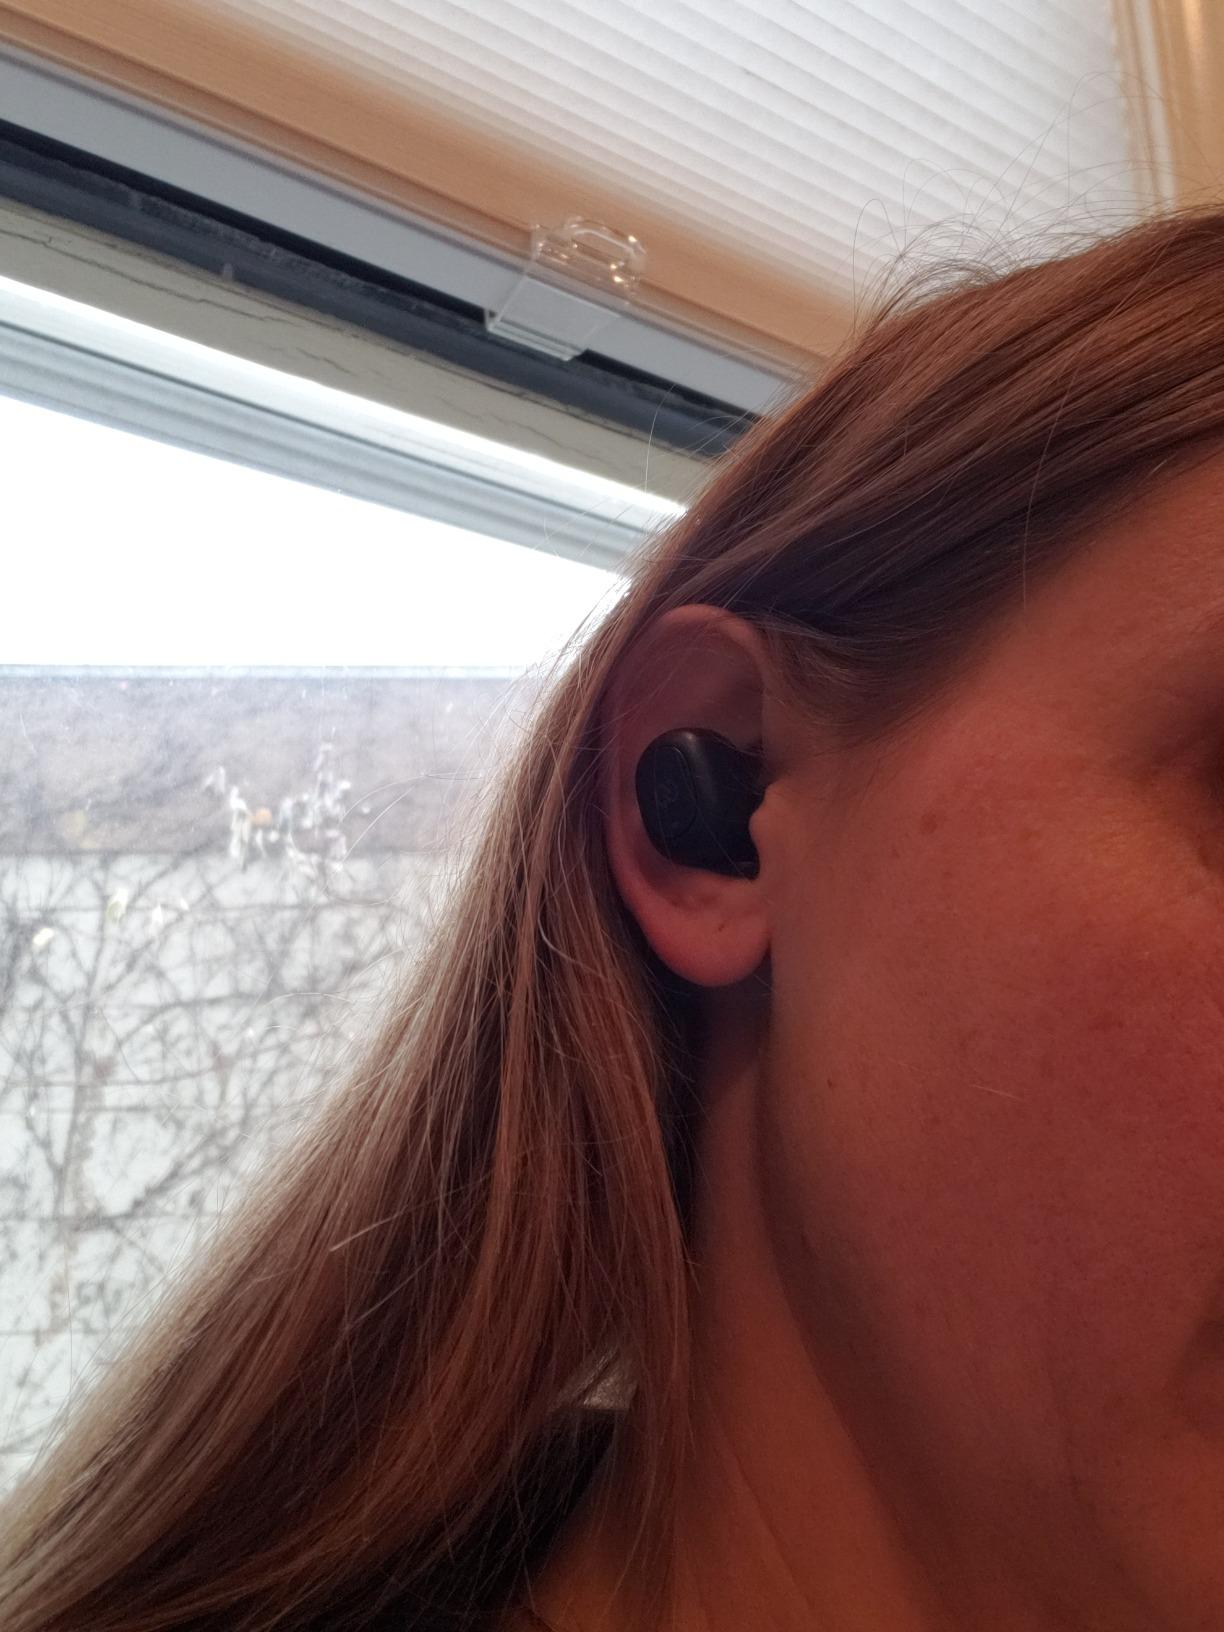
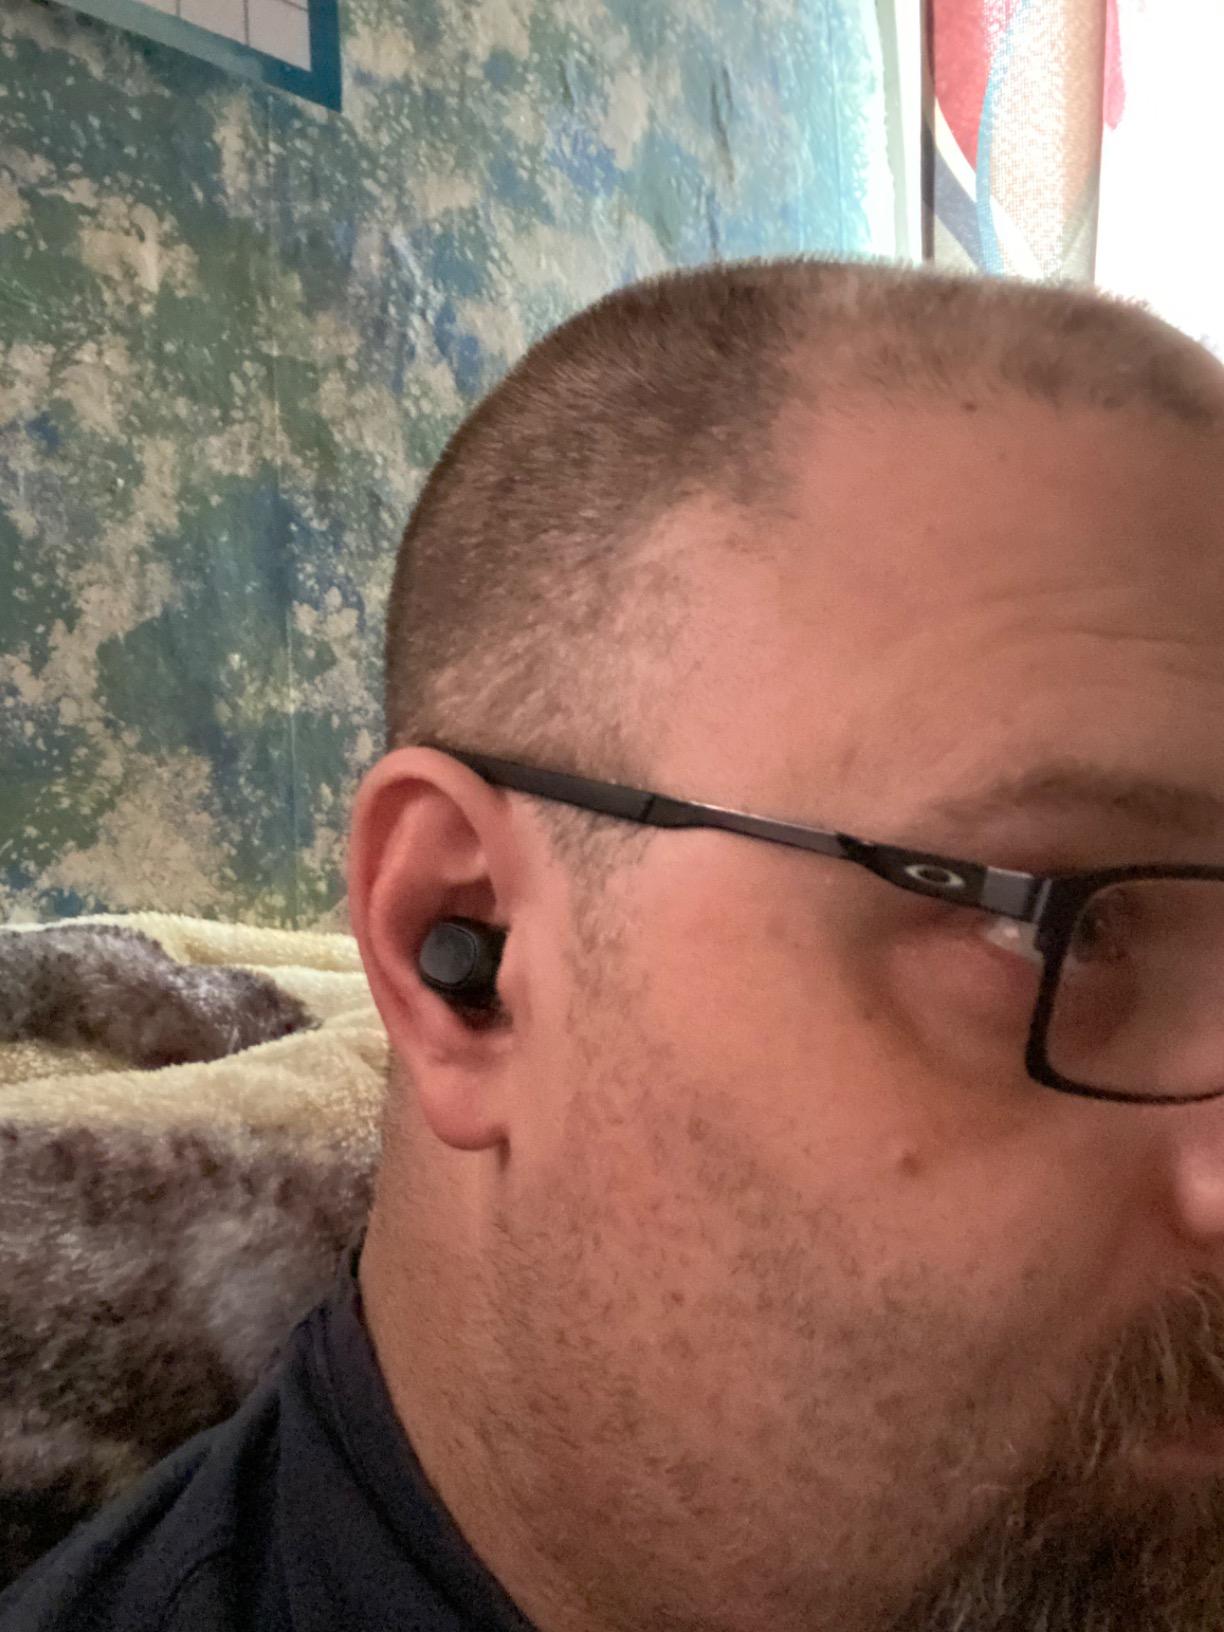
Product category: earbuds
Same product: yes